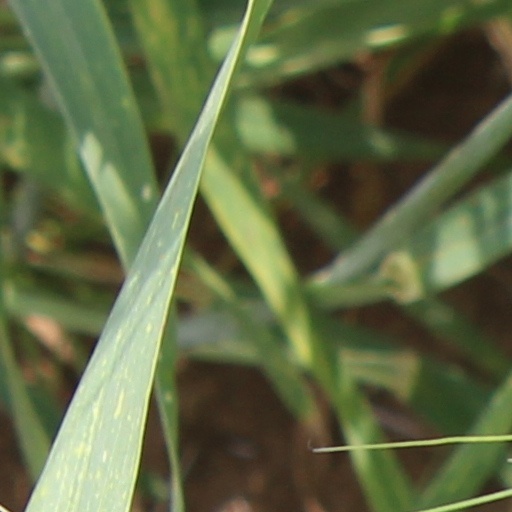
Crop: wheat